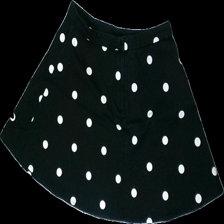
View: back
Type: Skirt
Category: Ladies
Brand: H&M
Brand text on label: DIVIDED (H&M)
Colors: Black, White
Material: 69% cotton, 31% viscose
Pattern: Dots
Cut: Regular
Size: 38
Season: All
Holes: Minor
Price range: 50-100
Recommended usage: Export
Description: Black skirt with white dots
Comment: washed out color